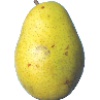
Label: pear_monster